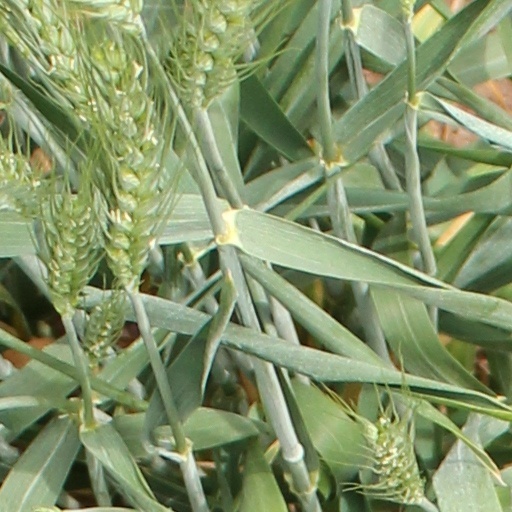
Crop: wheat